Bloody Beach

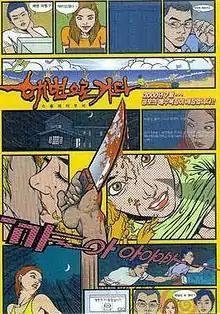
"Bloody Beach" poster

Bloody Beach is a 2000 South Korean slasher film starring Kim Hyun-jung and Jae Hee.